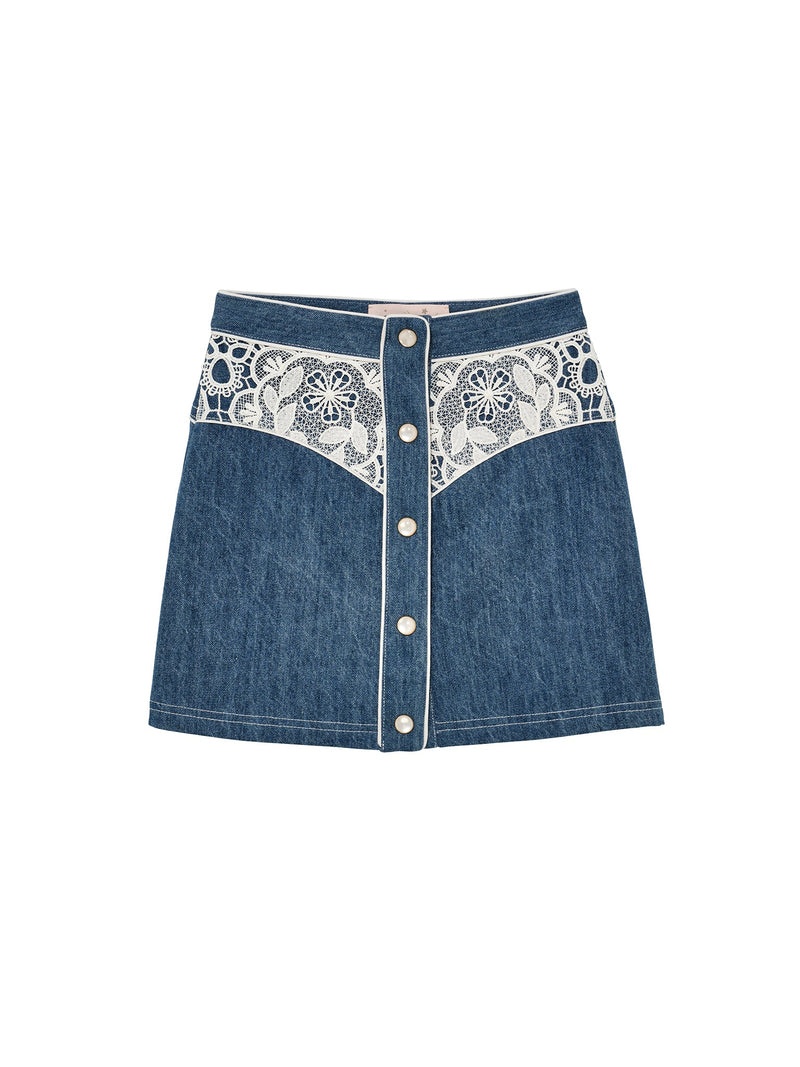
Daisy Lace Skirt Mid Blue Wash
The Daisy Lace Skirt is a timeless piece with delicate details. The lace yoke adds texture and elegance, while the A-line shape offers comfort and fluidity. The button-down front brings a playful touch of classic style, creating a look that’s effortlessly chic.
Brand: Tutu du Monde
Category: Apparel & Accessories > Clothing > Skirts